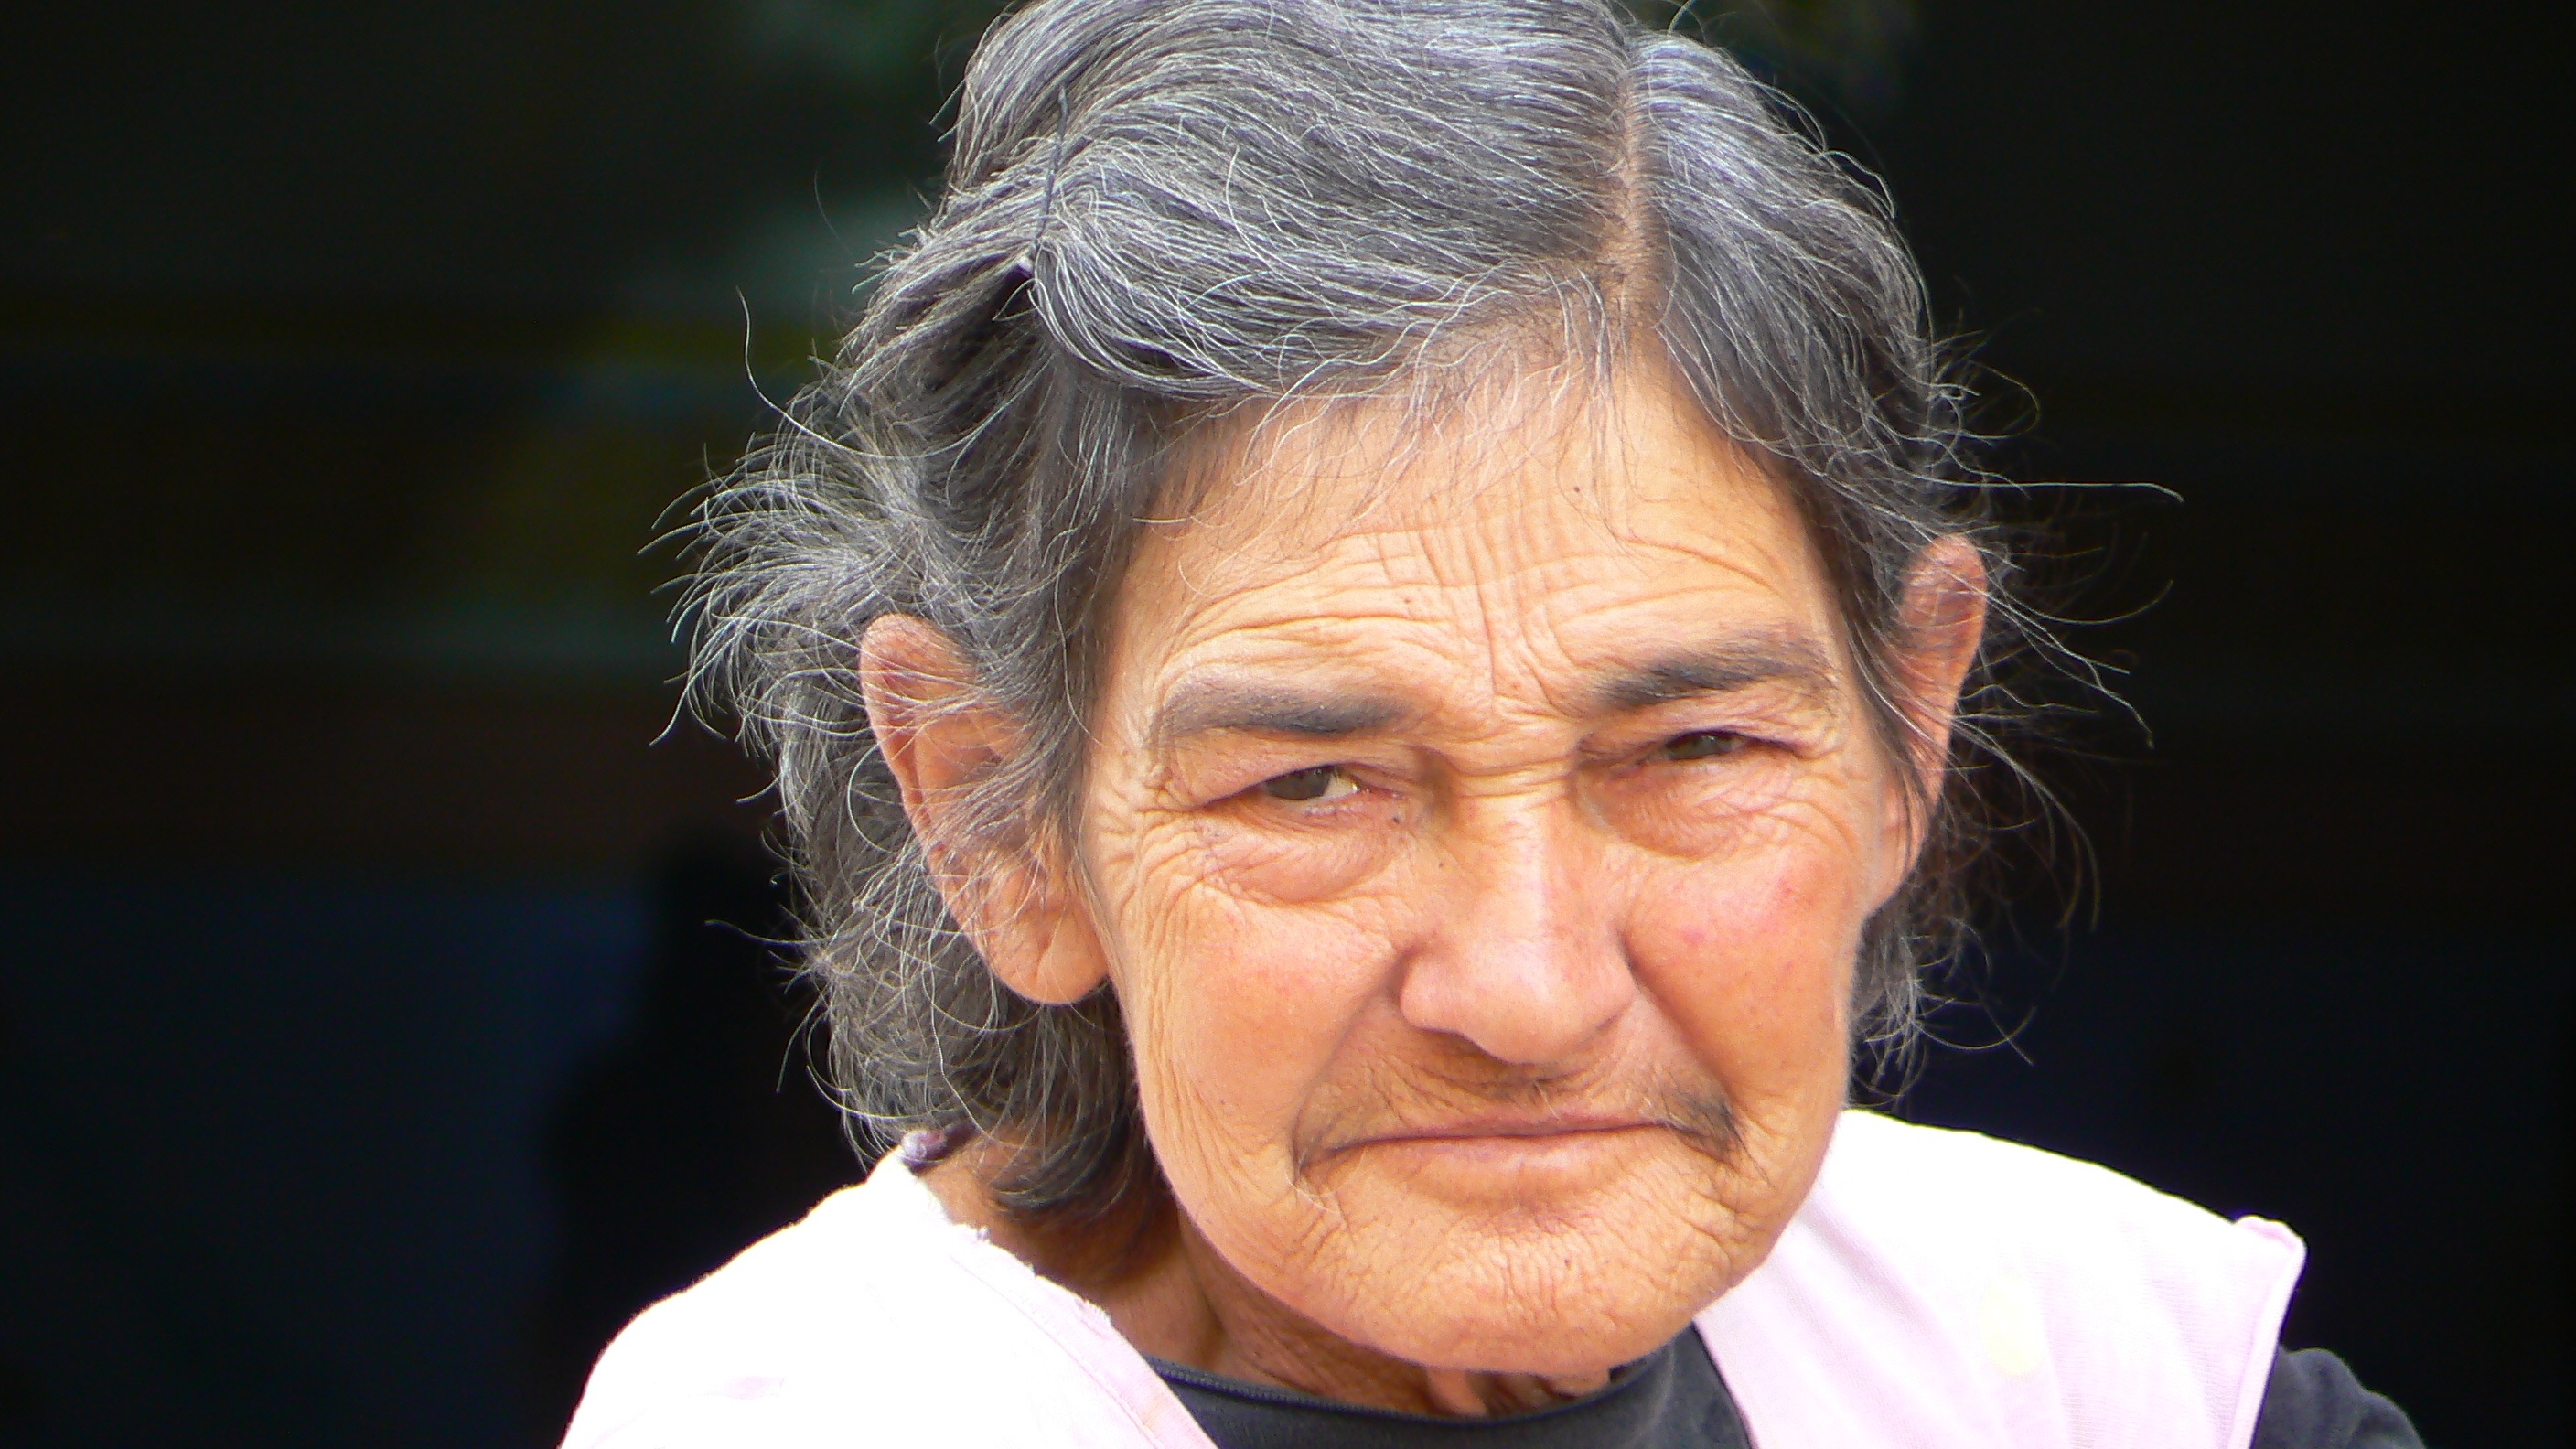
person, woman, portrait, profession, senior citizen, cuba, face, head, character, eve